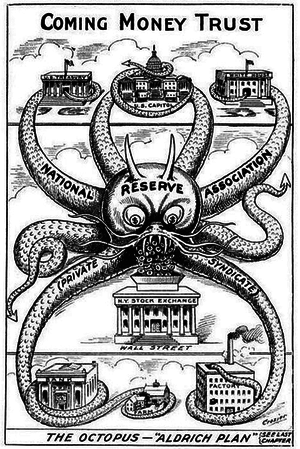
La Réserve fédérale est la banque centrale des États-Unis. Elle est créée en décembre 1913, durant les fêtes, par le Federal Reserve Act dit aussi Owen-Glass Act, à la suite de plusieurs crises bancaires, dont la panique bancaire américaine de 1907. Son rôle évolue depuis et elle renforce son indépendance lors de l'instabilité monétaire des années 1975 et 1985.
Alfred Owen Crozier est un avocat et essayiste du Midwest, connu pour avoir publié huit livres sur le système politique, légal et monétaire des États-Unis.